Answer in natural language. How many Sofas are visible in the scene? Choose between the following options: 0, 5, 6, 1 or 4
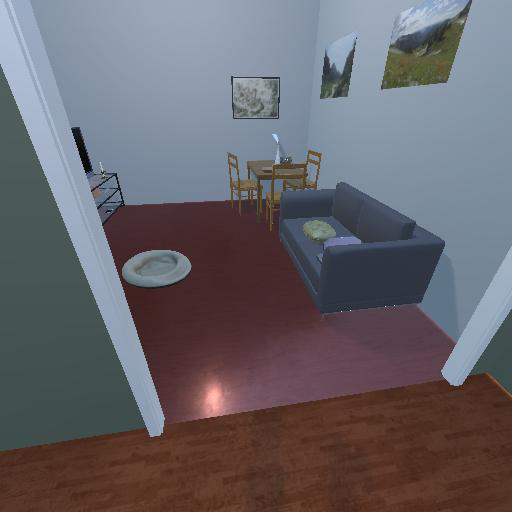
<answer>1</answer>